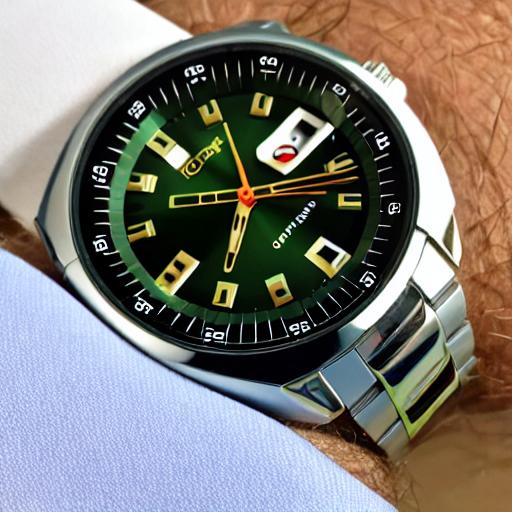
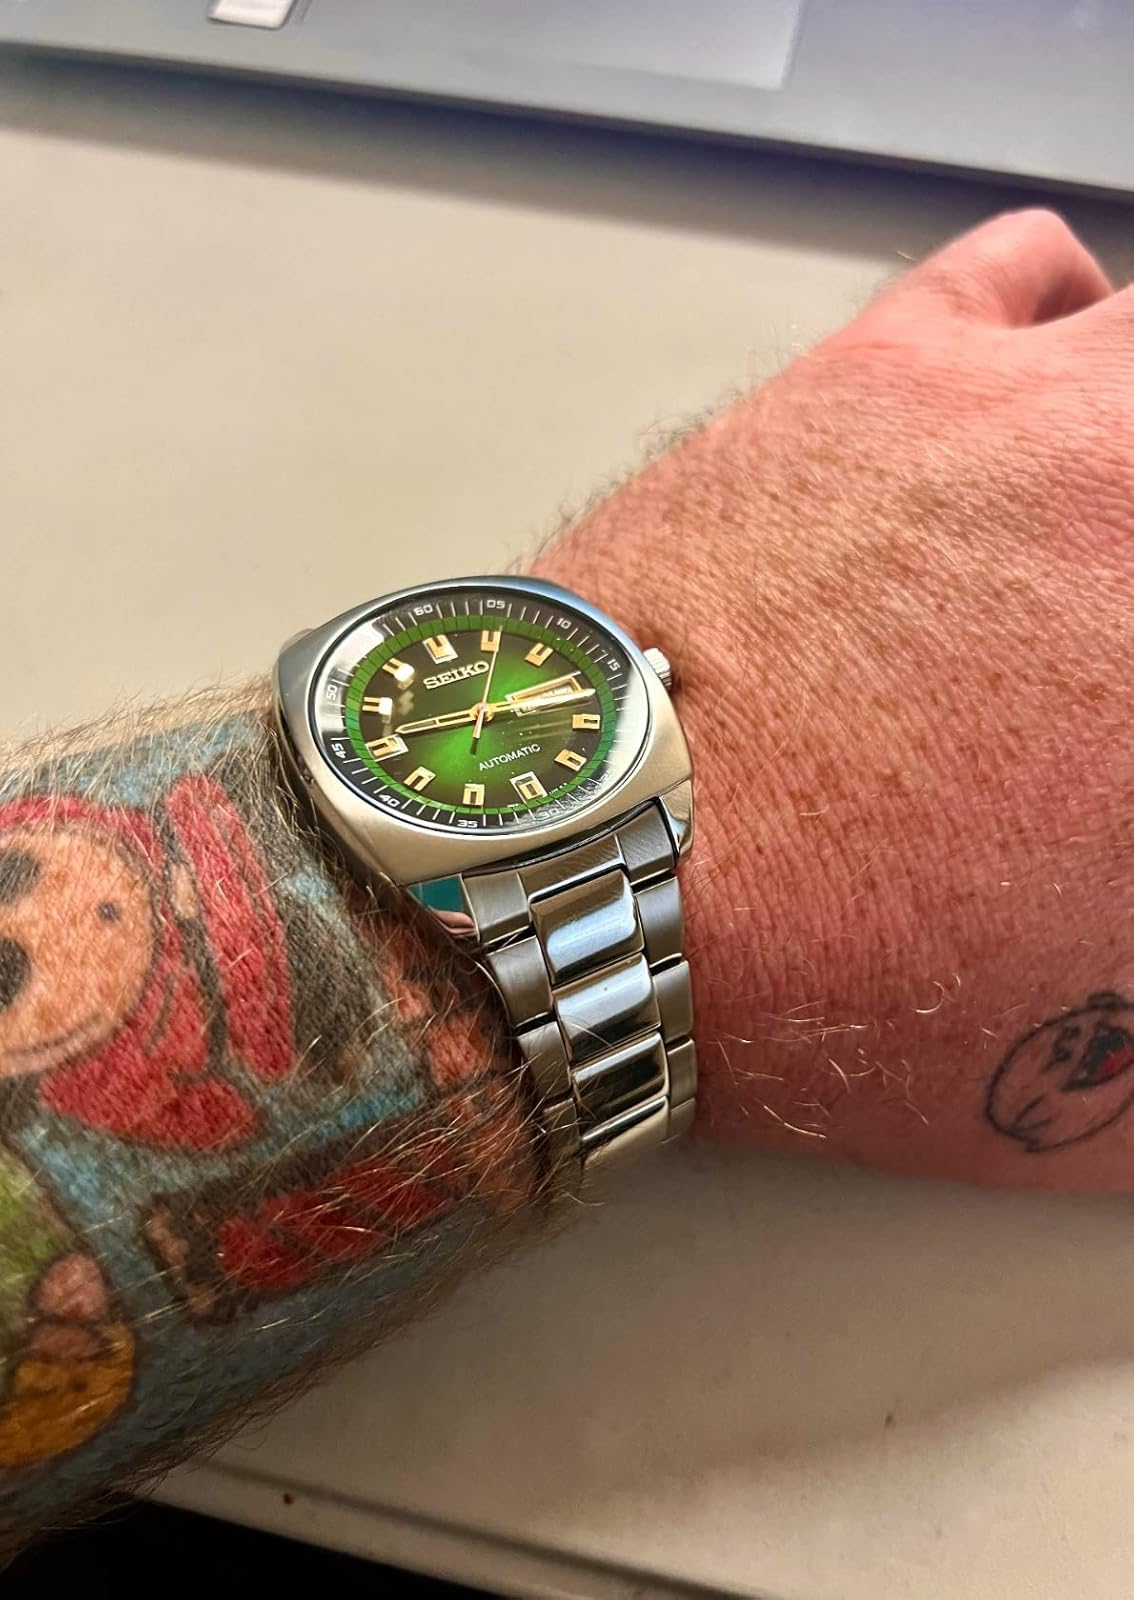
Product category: accessories_watch
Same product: no